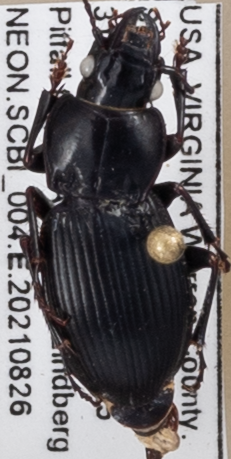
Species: Cyclotrachelus sigillatus
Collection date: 2021-08-26
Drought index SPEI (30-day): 1.082
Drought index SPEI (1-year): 0.24
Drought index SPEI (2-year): -0.03